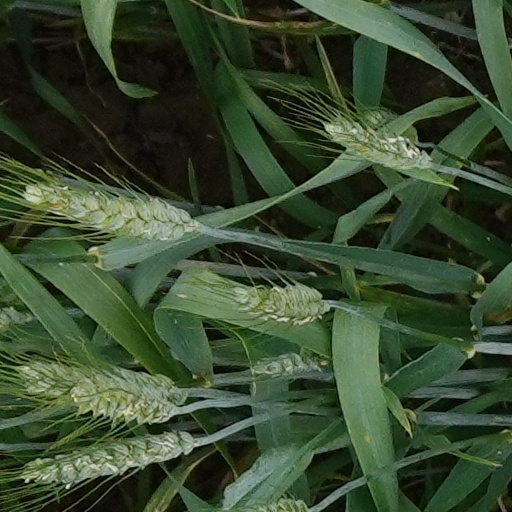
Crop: wheat